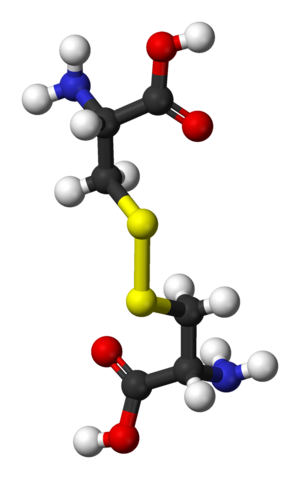
En chimie, disulfure désigne généralement le groupe fonctionnel constitué de deux atomes de soufre liés par une liaison covalente simple.